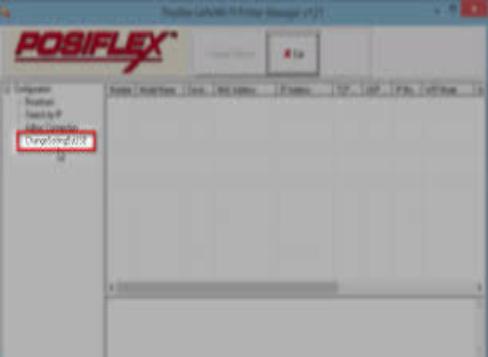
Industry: Others